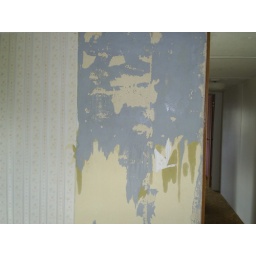
A good view of the crappy wall paper on the left and what's underneath on the right.